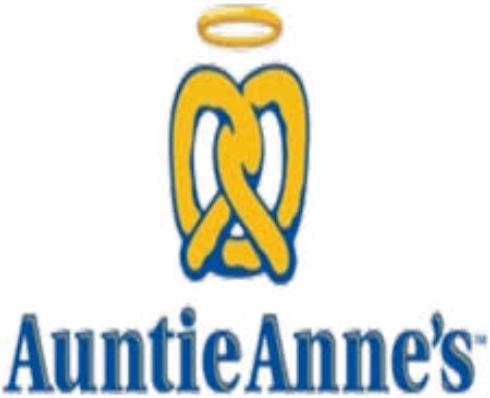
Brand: Auntie Anne's-2
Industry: Food